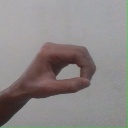
अक्षर: औ